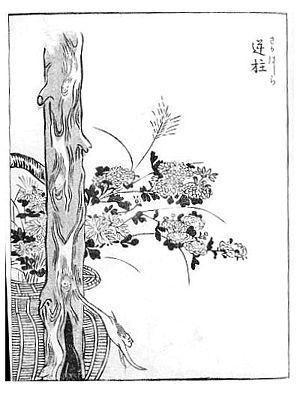
Gazu hyakki yagyō est le premier album de l'artiste japonais Toriyama Sekien, de la célèbre série Gazu Hyakki Yagyō e-hon, publié en 1776. Ces albums sont des bestiaires surnaturels, collections de fantômes, d'esprits, d'apparitions et de monstres dont beaucoup proviennent de la littérature, du folklore et d'autres arts japonais. Ces œuvres ont exercé une profonde influence sur l'imagerie yōkai ultérieure au Japon. Les différentes créatures sont ainsi décrites et représentées :